James Weldon Johnson

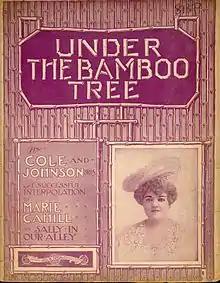
Famously performed in the film "Meet Me in St. Louis" (1944), the song "Under the Bamboo Tree" was written by the Johnson brothers and Bob Cole for the Broadway show "Sally in Our Alley" (1902)

While attending Atlanta University, Johnson became known as an influential campus speaker. In 1892, he won the Quiz Club Contest in English Composition and Oratory. He founded and edited the "Daily American" newspaper in 1895. At a time when Southern legislatures were passing laws and constitutions that disenfranchised blacks and Jim Crow laws to impose racial segregation, the newspaper covered both political and racial topics. It was terminated a year later due to financial difficulty. These early endeavors were the start of Johnson's long period of activism.